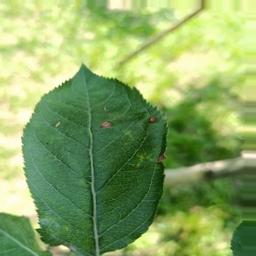
Label: Alternaria